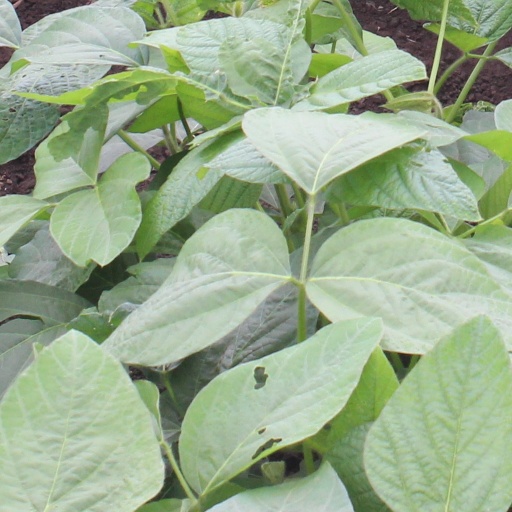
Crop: soybean